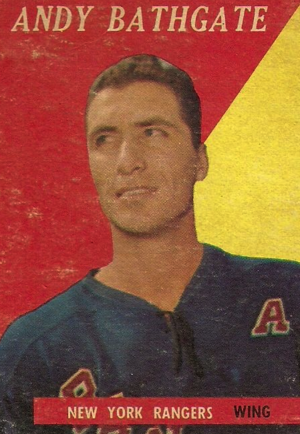
Andrew James Bathgate est un joueur de hockey sur glace professionnel de la Ligue nationale de hockey. Il effectue 17 saisons dans la LNH en tant qu'ailier droit et joue successivement pour les Rangers de New York, les Maple Leafs de Toronto, les Red Wings de Détroit et enfin les Penguins de Pittsburgh. Il est le frère du joueur Frank Bathgate et le grand-père d'Andy Bathgate.